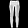
Label: Trouser